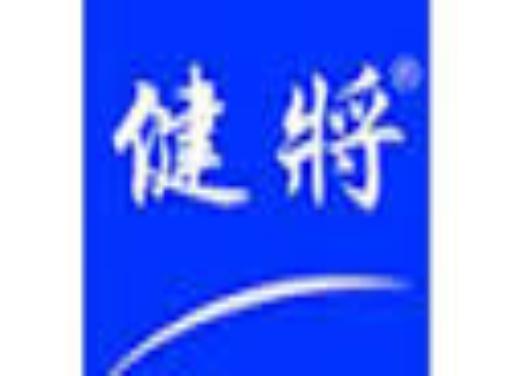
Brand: jianjiang
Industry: Clothes